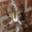
Label: spider